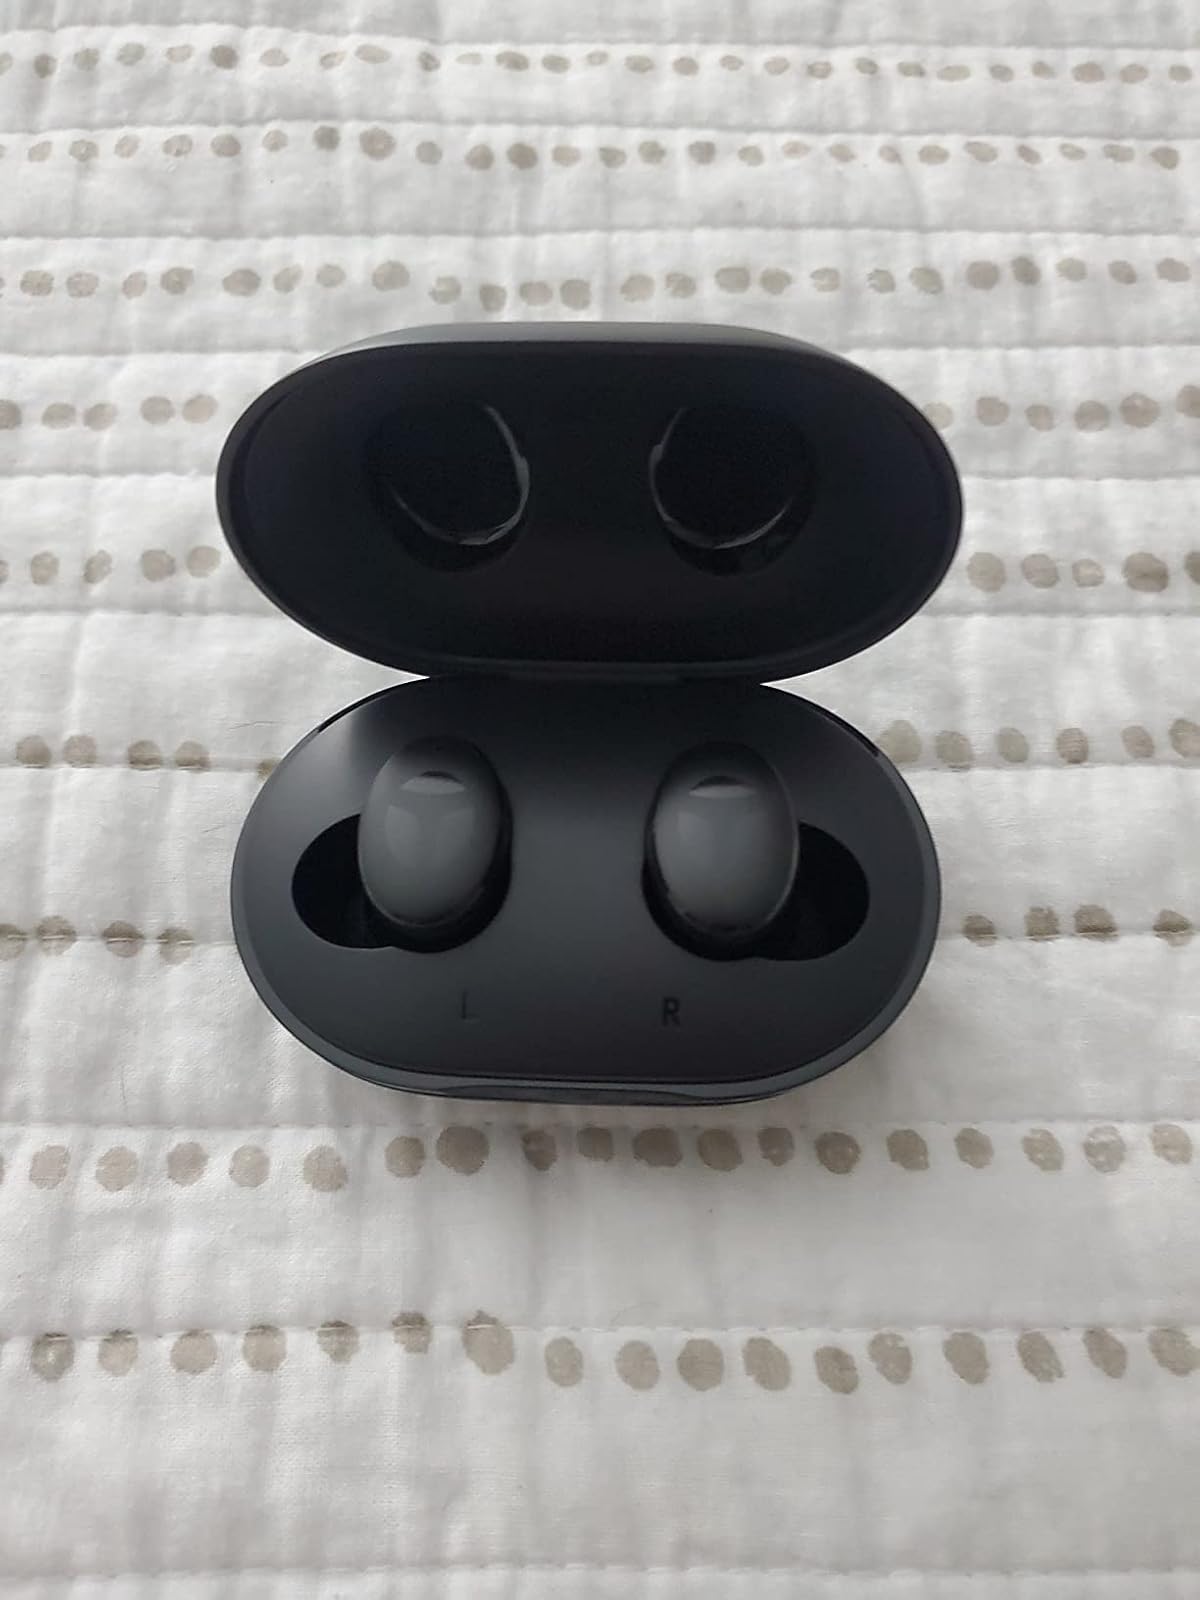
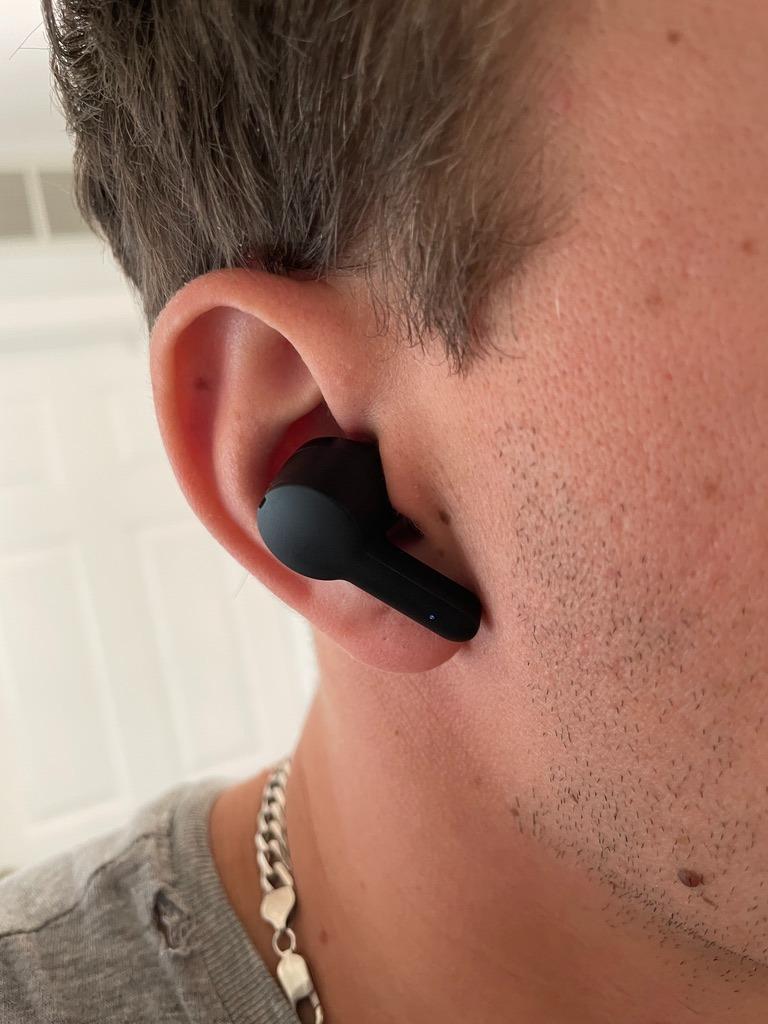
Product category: earbuds
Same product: no